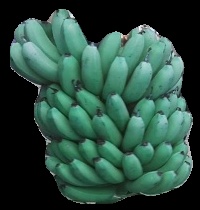
Variety: pachbale
Grade: grade2